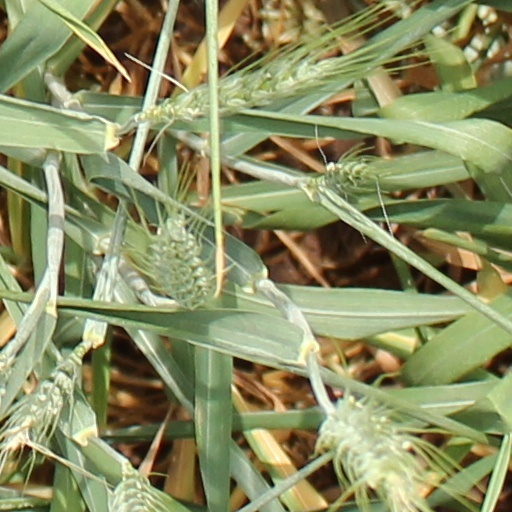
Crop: wheat